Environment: real
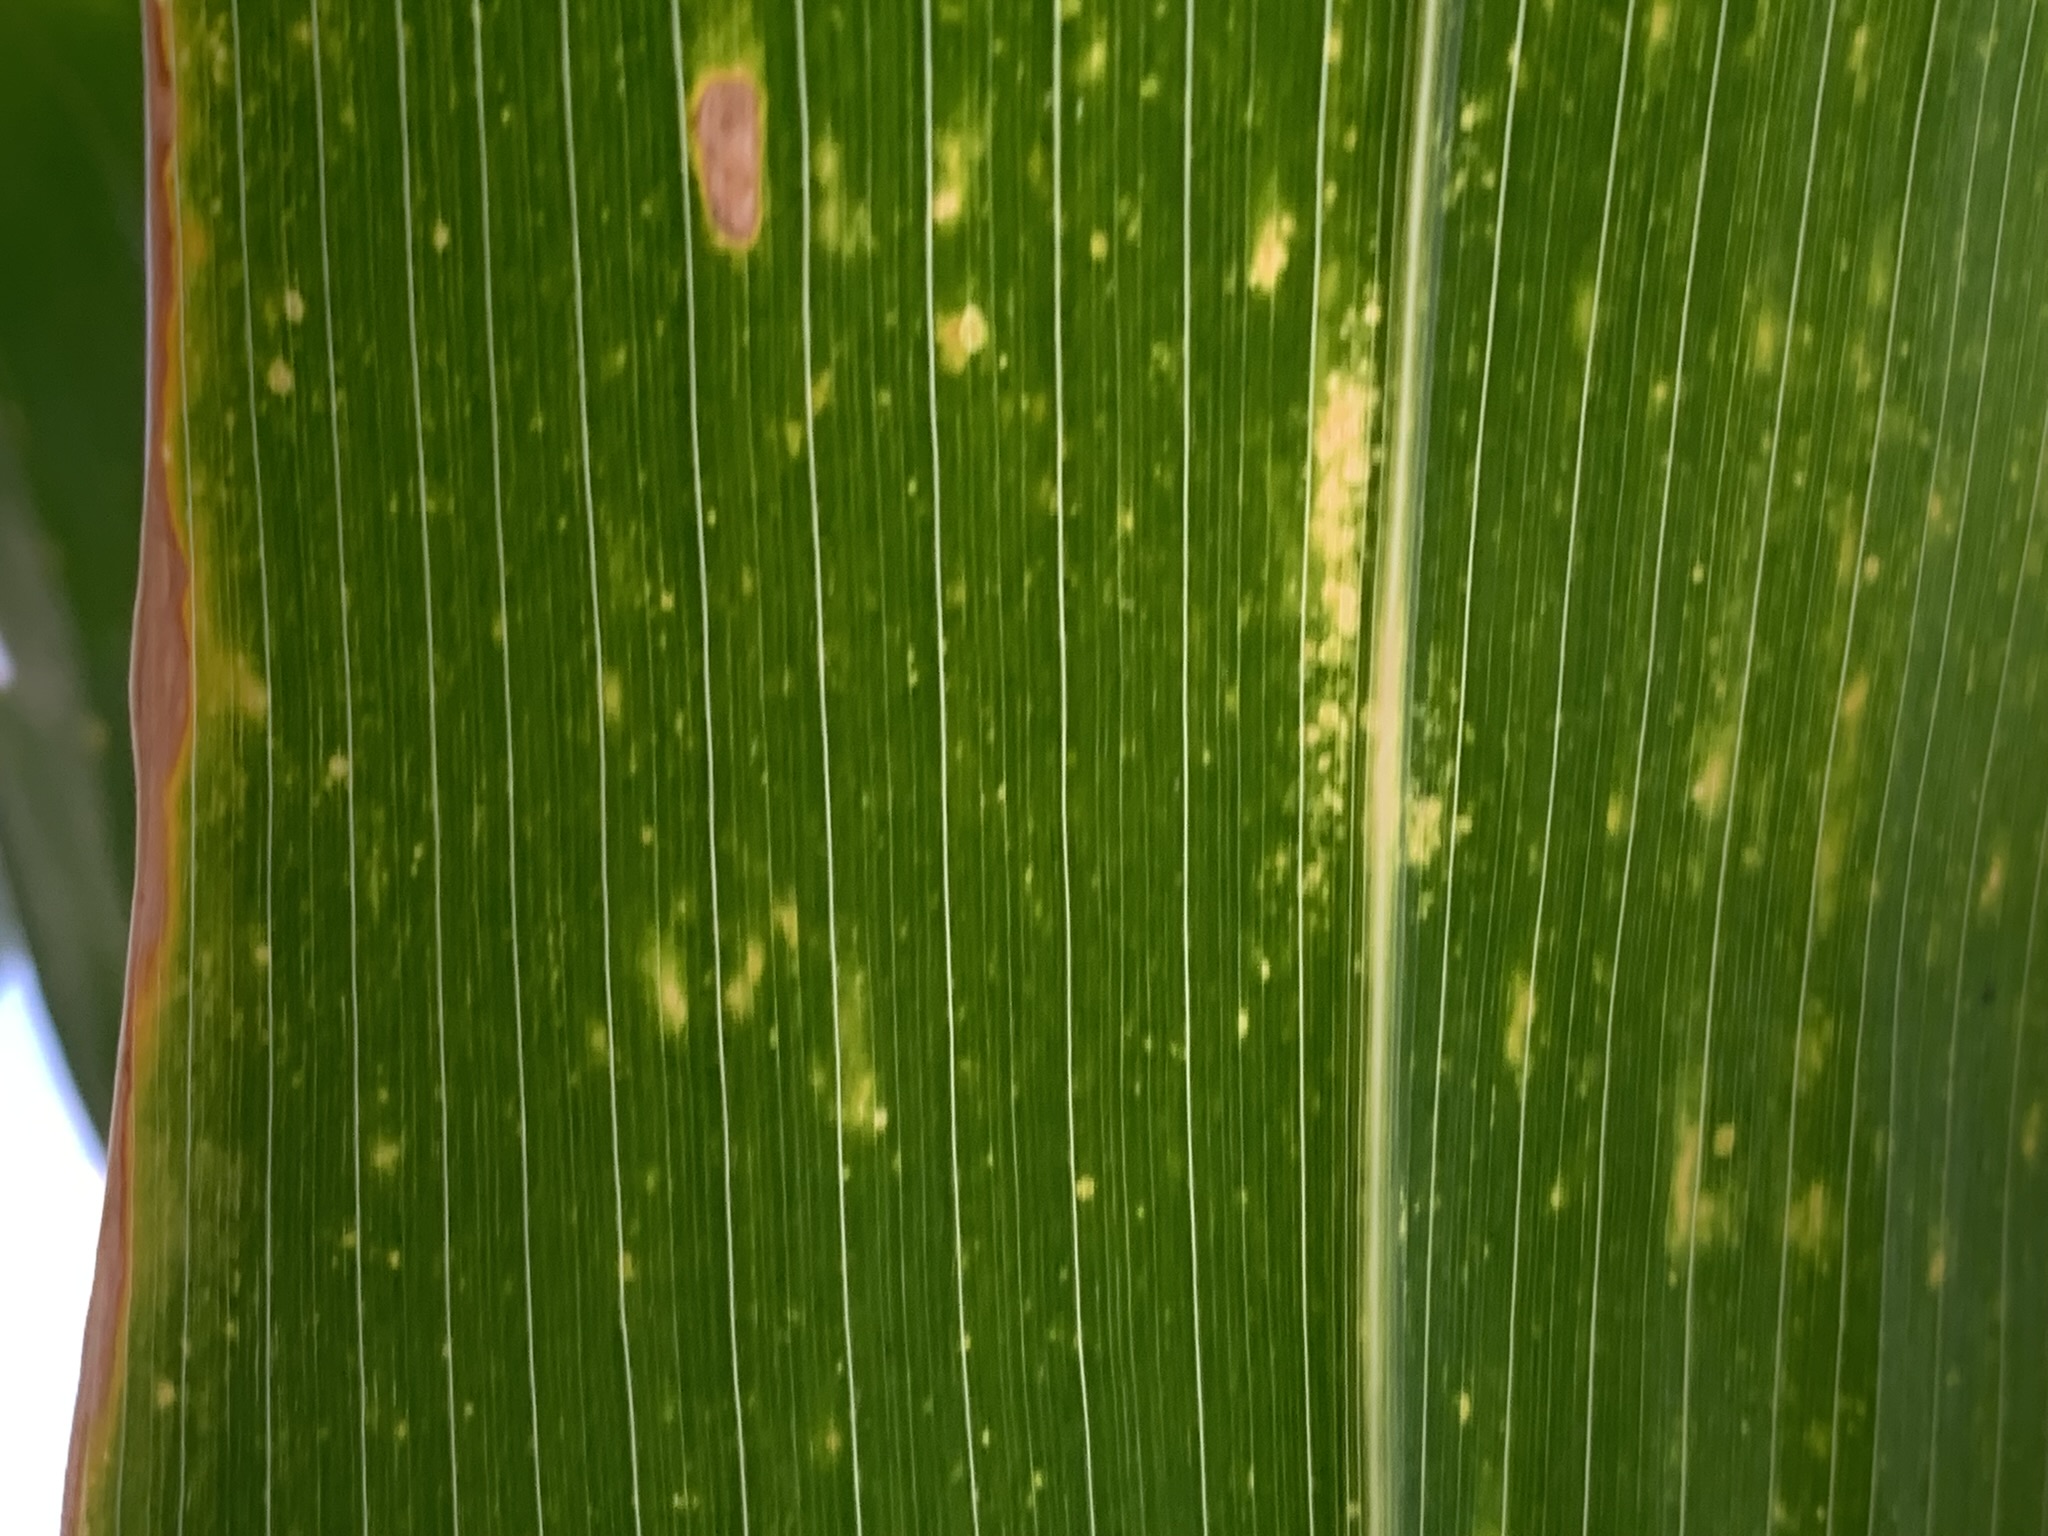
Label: lethal_necrosis